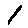
Label: 1